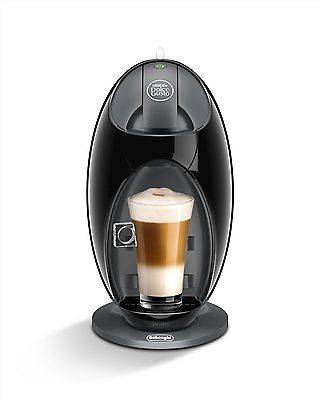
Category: coffee maker